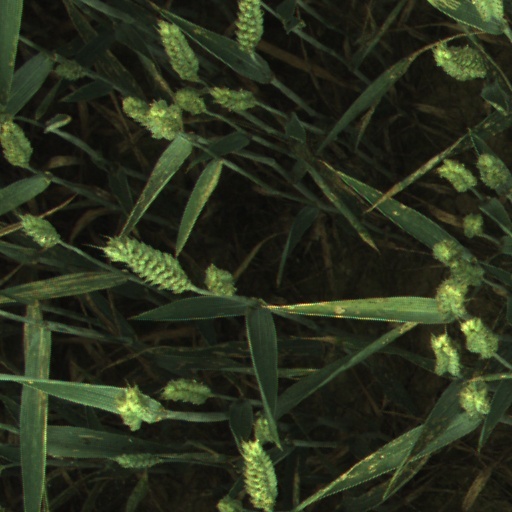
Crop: wheat